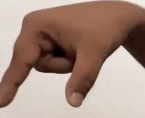
ASL sign: Q